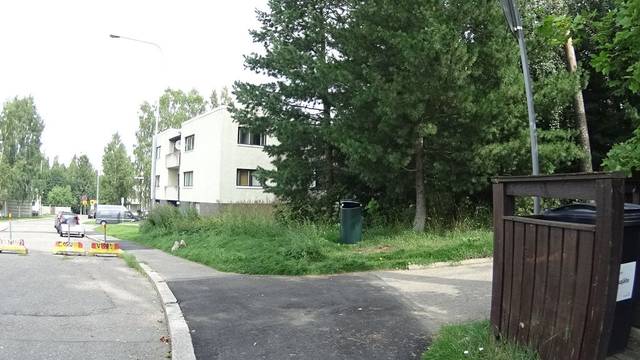
Region: Finland
Coordinates: 60.228, 24.845